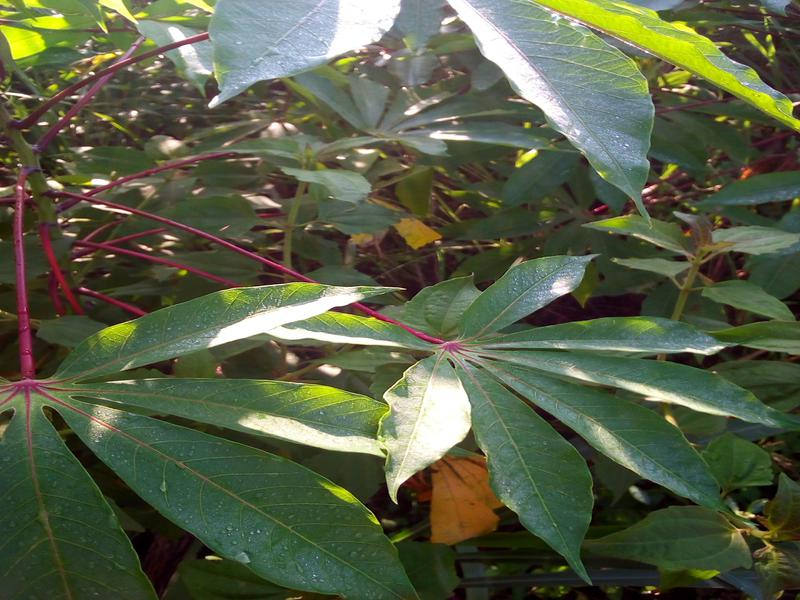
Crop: cassava
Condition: healthy